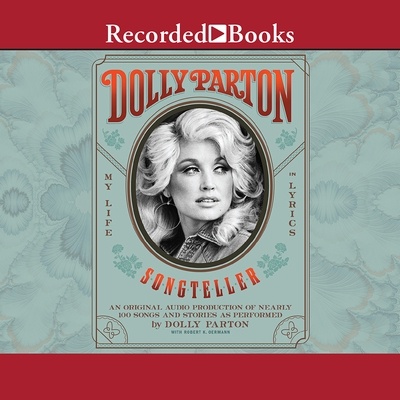
Dolly Parton, Songteller
Dolly Parton, Songteller is a landmark celebration of the remarkable life and career of a music and pop culture legend. Dolly Parton herself explores the songs - and the stories behind them -- that have defined her journey. Mining over 60 years of songwriting, Dolly Parton highlights her most famous, most favorite, more influential songs and brings readers behind the lyrics to explore personal stories and myriad memories behind them. Dolly Parton, Songteller allows Dolly fans to hear her through a new lens. This is a show-stopping audio experience and a must-have for every lover of music history, country music, and Dolly Parton, which includes just about everyone. Dolly and her team have committed to extensive promotion of this archival quality audio project. She will feature it on her immense social media following - more than 8 million followers - and mention it at her concerts (once they resume). Audio Original: Chronicle Books will simultaneously release a companion hardcover comprising of Dolly Parton's collected lyrics and a pictorial history, but the audiobook is an original production. Author: Dolly Parton ISBN-10: 1705000371 ISBN-13: 9781705000373 Publisher: Recorded Books, Inc. Language: English Published: 11/17/2020 Format: CD Weight: 0.30lbs Size: 8.80h x 5.90w x 0.40d Review Citation(s): Library Journal 04/01/2021 pg. 37
Brand: Dolly Parton
Category: Media > Books > Audiobooks